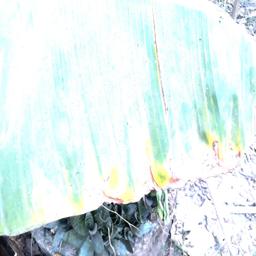
Label: POTASSIUM DEFICIENCY